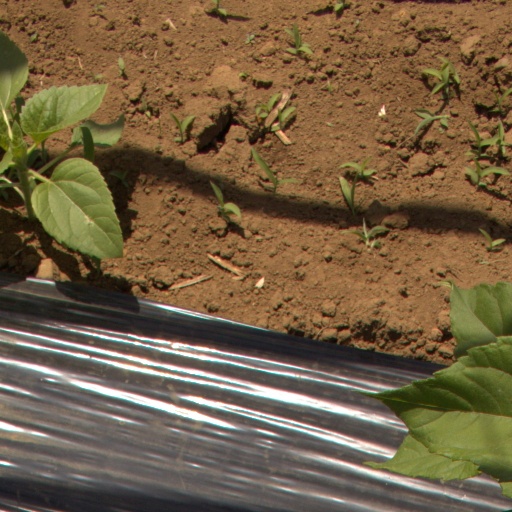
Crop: Jerusalem artichoke